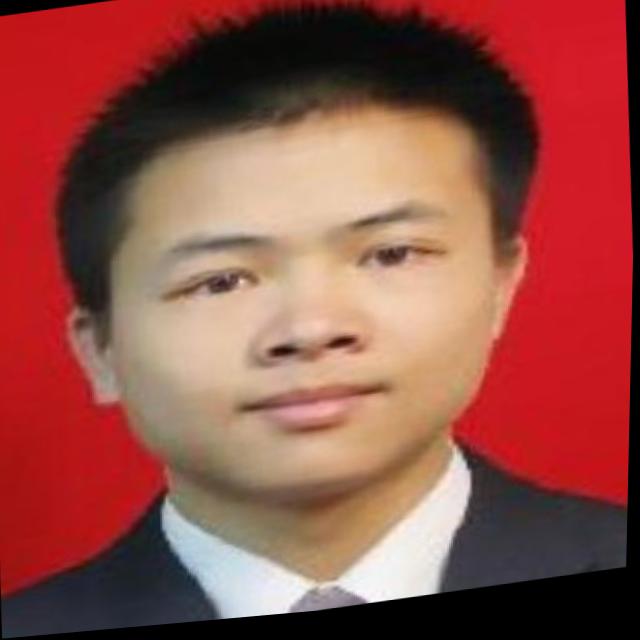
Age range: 21-44